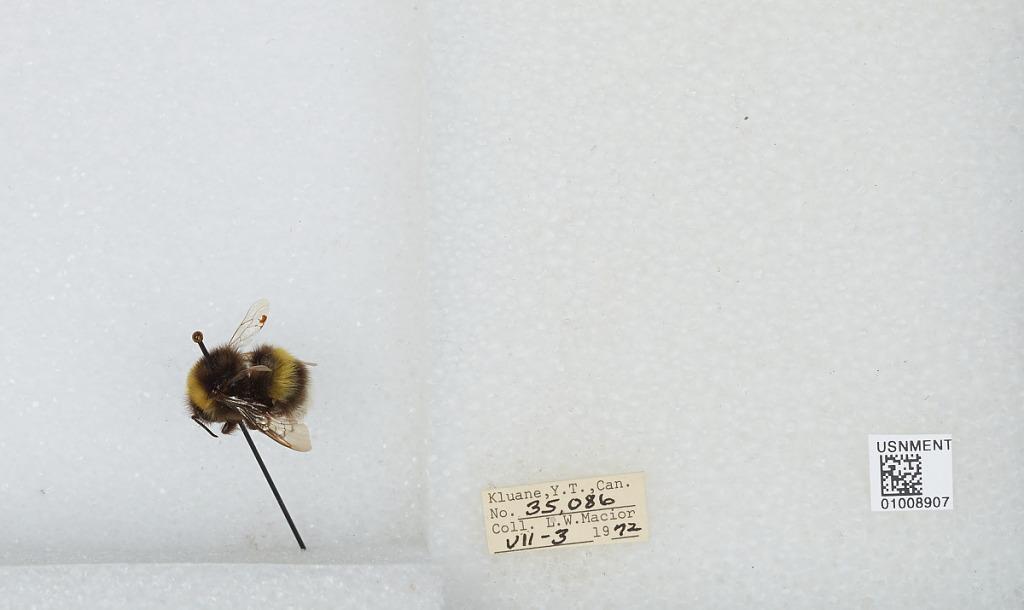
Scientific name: Bombus (Bombus) lucorum (Linnaeus)
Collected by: L. Macior
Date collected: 1972-7-3
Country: Canada
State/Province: Yukon Territory
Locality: Kluane
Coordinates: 60.75, -139.5